Parsonage–Turner syndrome

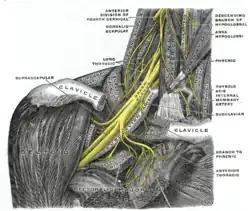
The right brachial plexus with its short branches, viewed from in front.

Parsonage–Turner syndrome (abbreviated PTS), also known as acute brachial neuropathy and neuralgic amyotrophy, is a syndrome of unknown cause; although many specific risk factors have been identified (such as; post-operative, post-infectious, post-traumatic or post-vaccination). It is also known as "brachial plexitis", and results in brachial plexus inflammation without any apparent shoulder injury. PTS can manifest with severe pain in the shoulder or arm, followed by numbness and weakness.